Gothenburg

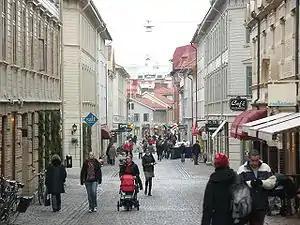
The Haga district

The most noted attraction is the amusement park Liseberg, located in the central part of the city. It is the largest amusement park in Scandinavia by number of rides, and was chosen as one of the top ten amusement parks in the world (2005) by "Forbes". It is the most popular attraction in Sweden by number of visitors per year (more than 3 million).